The Best FIFA Football Awards 2020

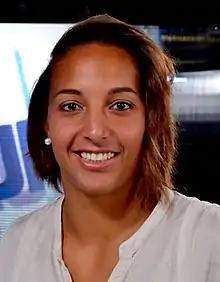
Sarah Bouhaddi

Eleven players were shortlisted on 25 November 2020. The three finalists were revealed on 11 December 2020.